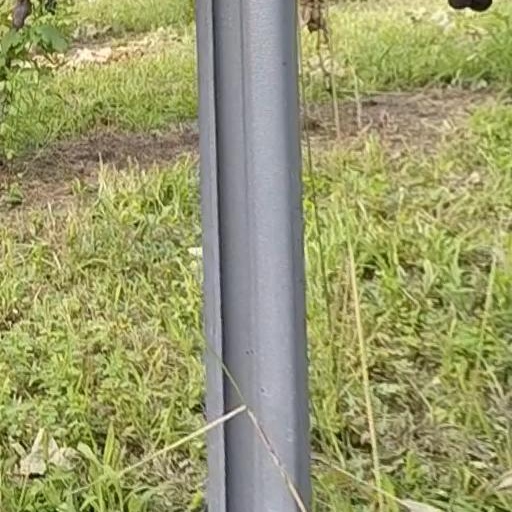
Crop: grape